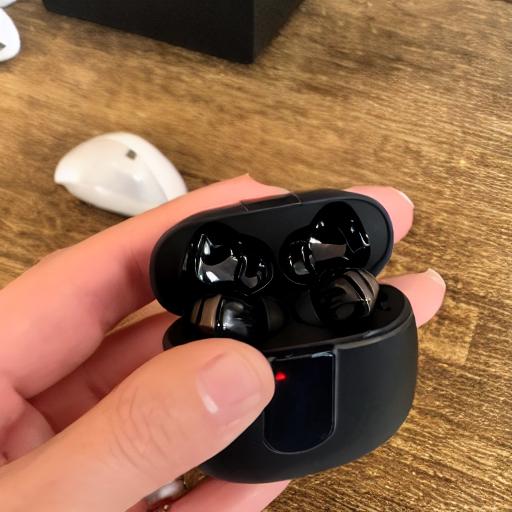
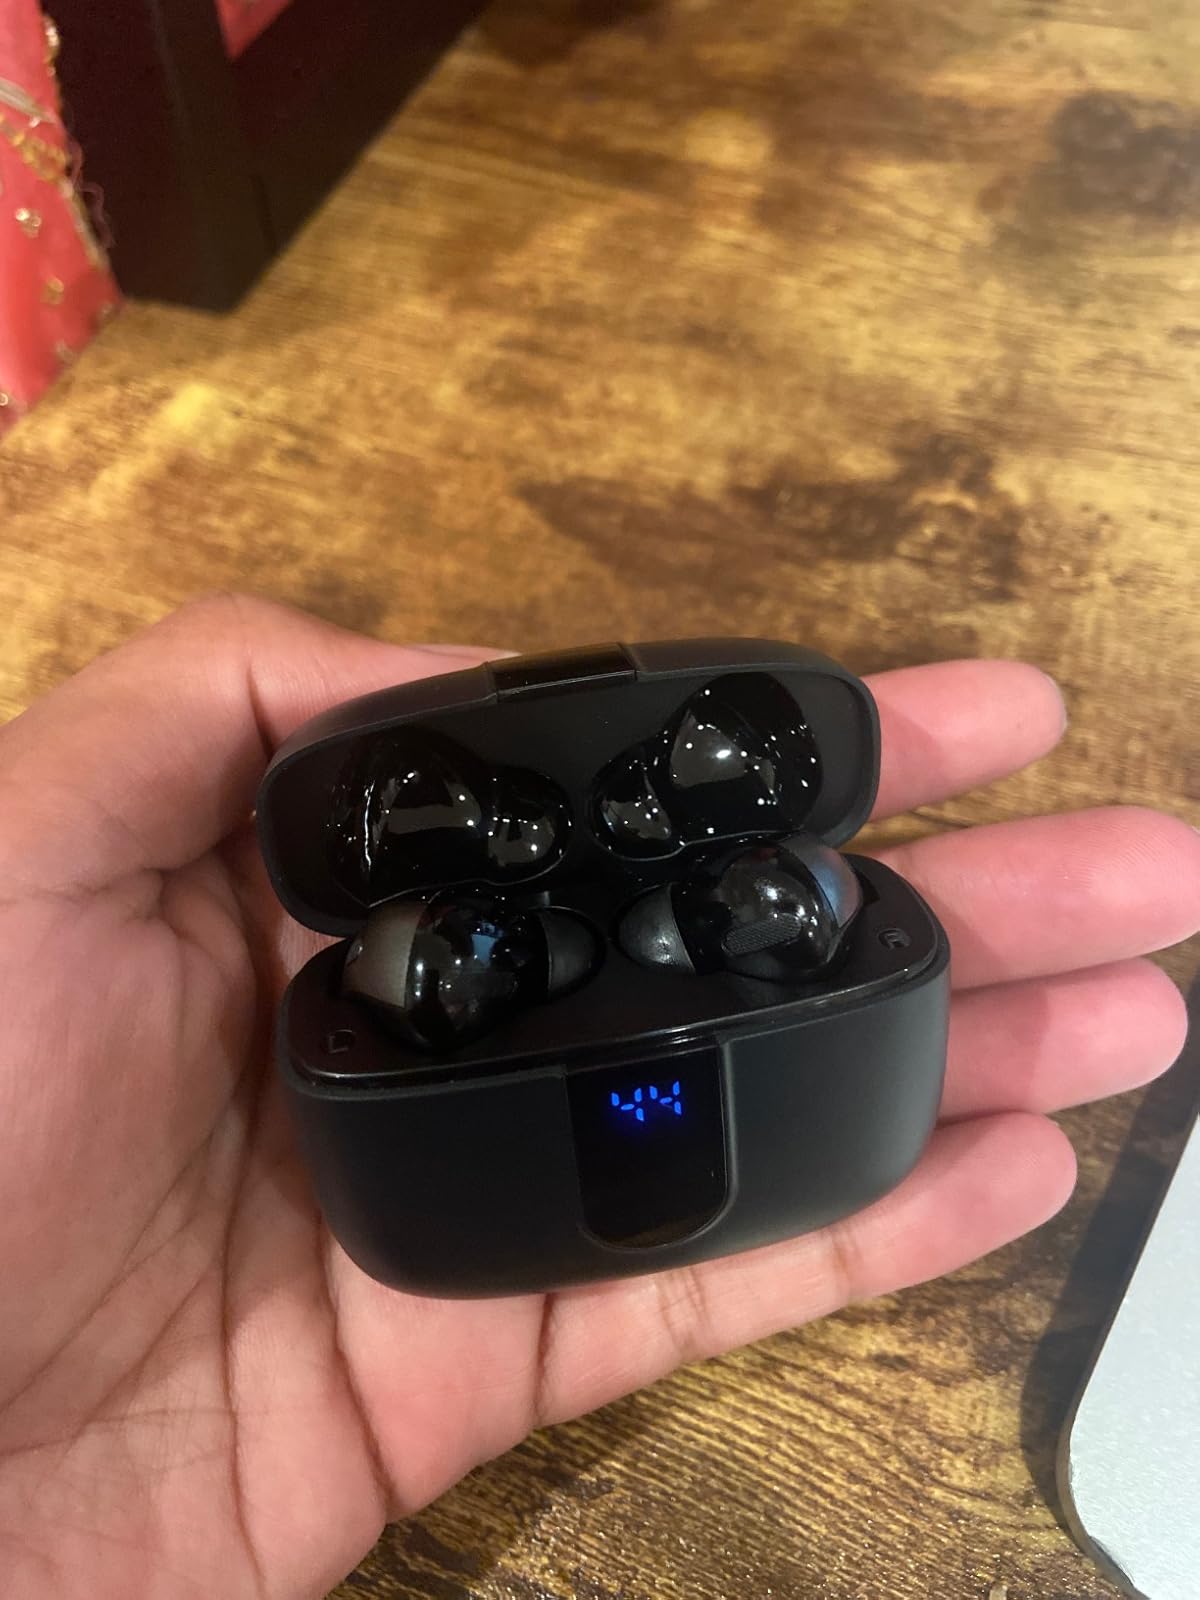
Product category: earbuds
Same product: no